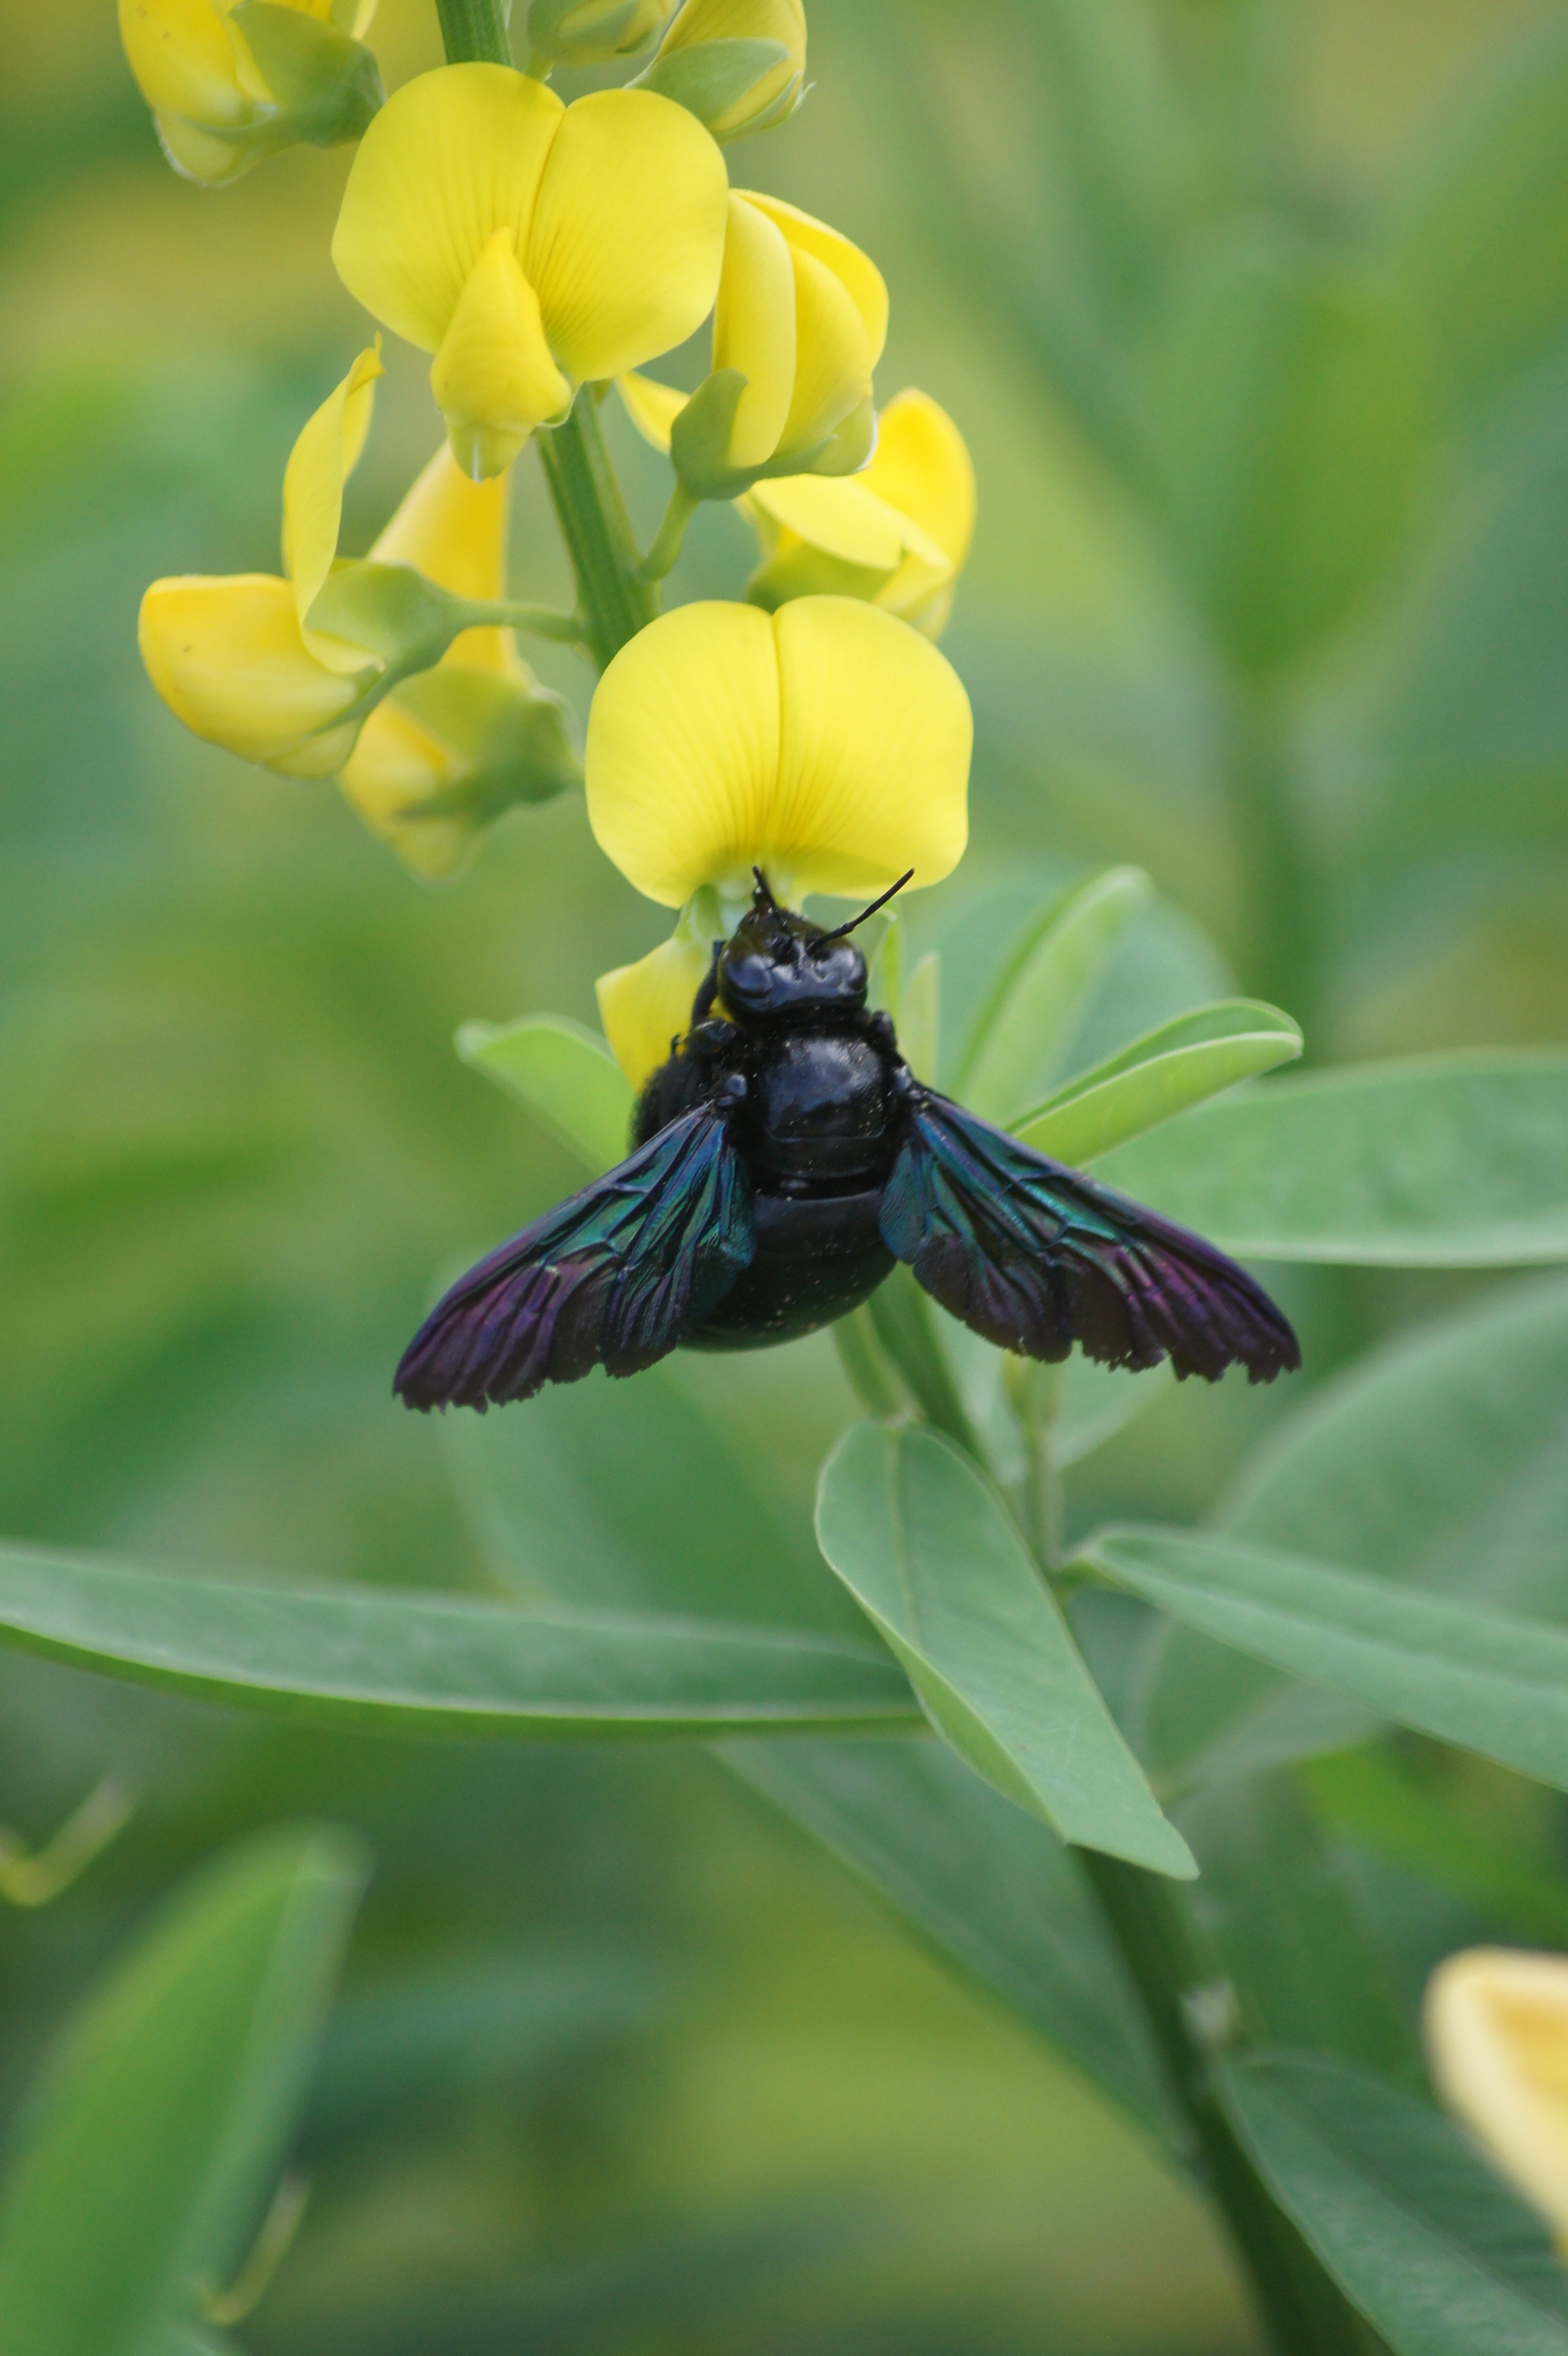
nature, blossom, plant, meadow, flower, petal, fly, honey, summer, pollen, spring, green, insect, natural, bug, botany, yellow, garden, flora, fauna, invertebrate, wildflower, beekeeper, shrub, bee, nectar, macro photography, flowering plant, honey bee, land plant, membrane winged insect